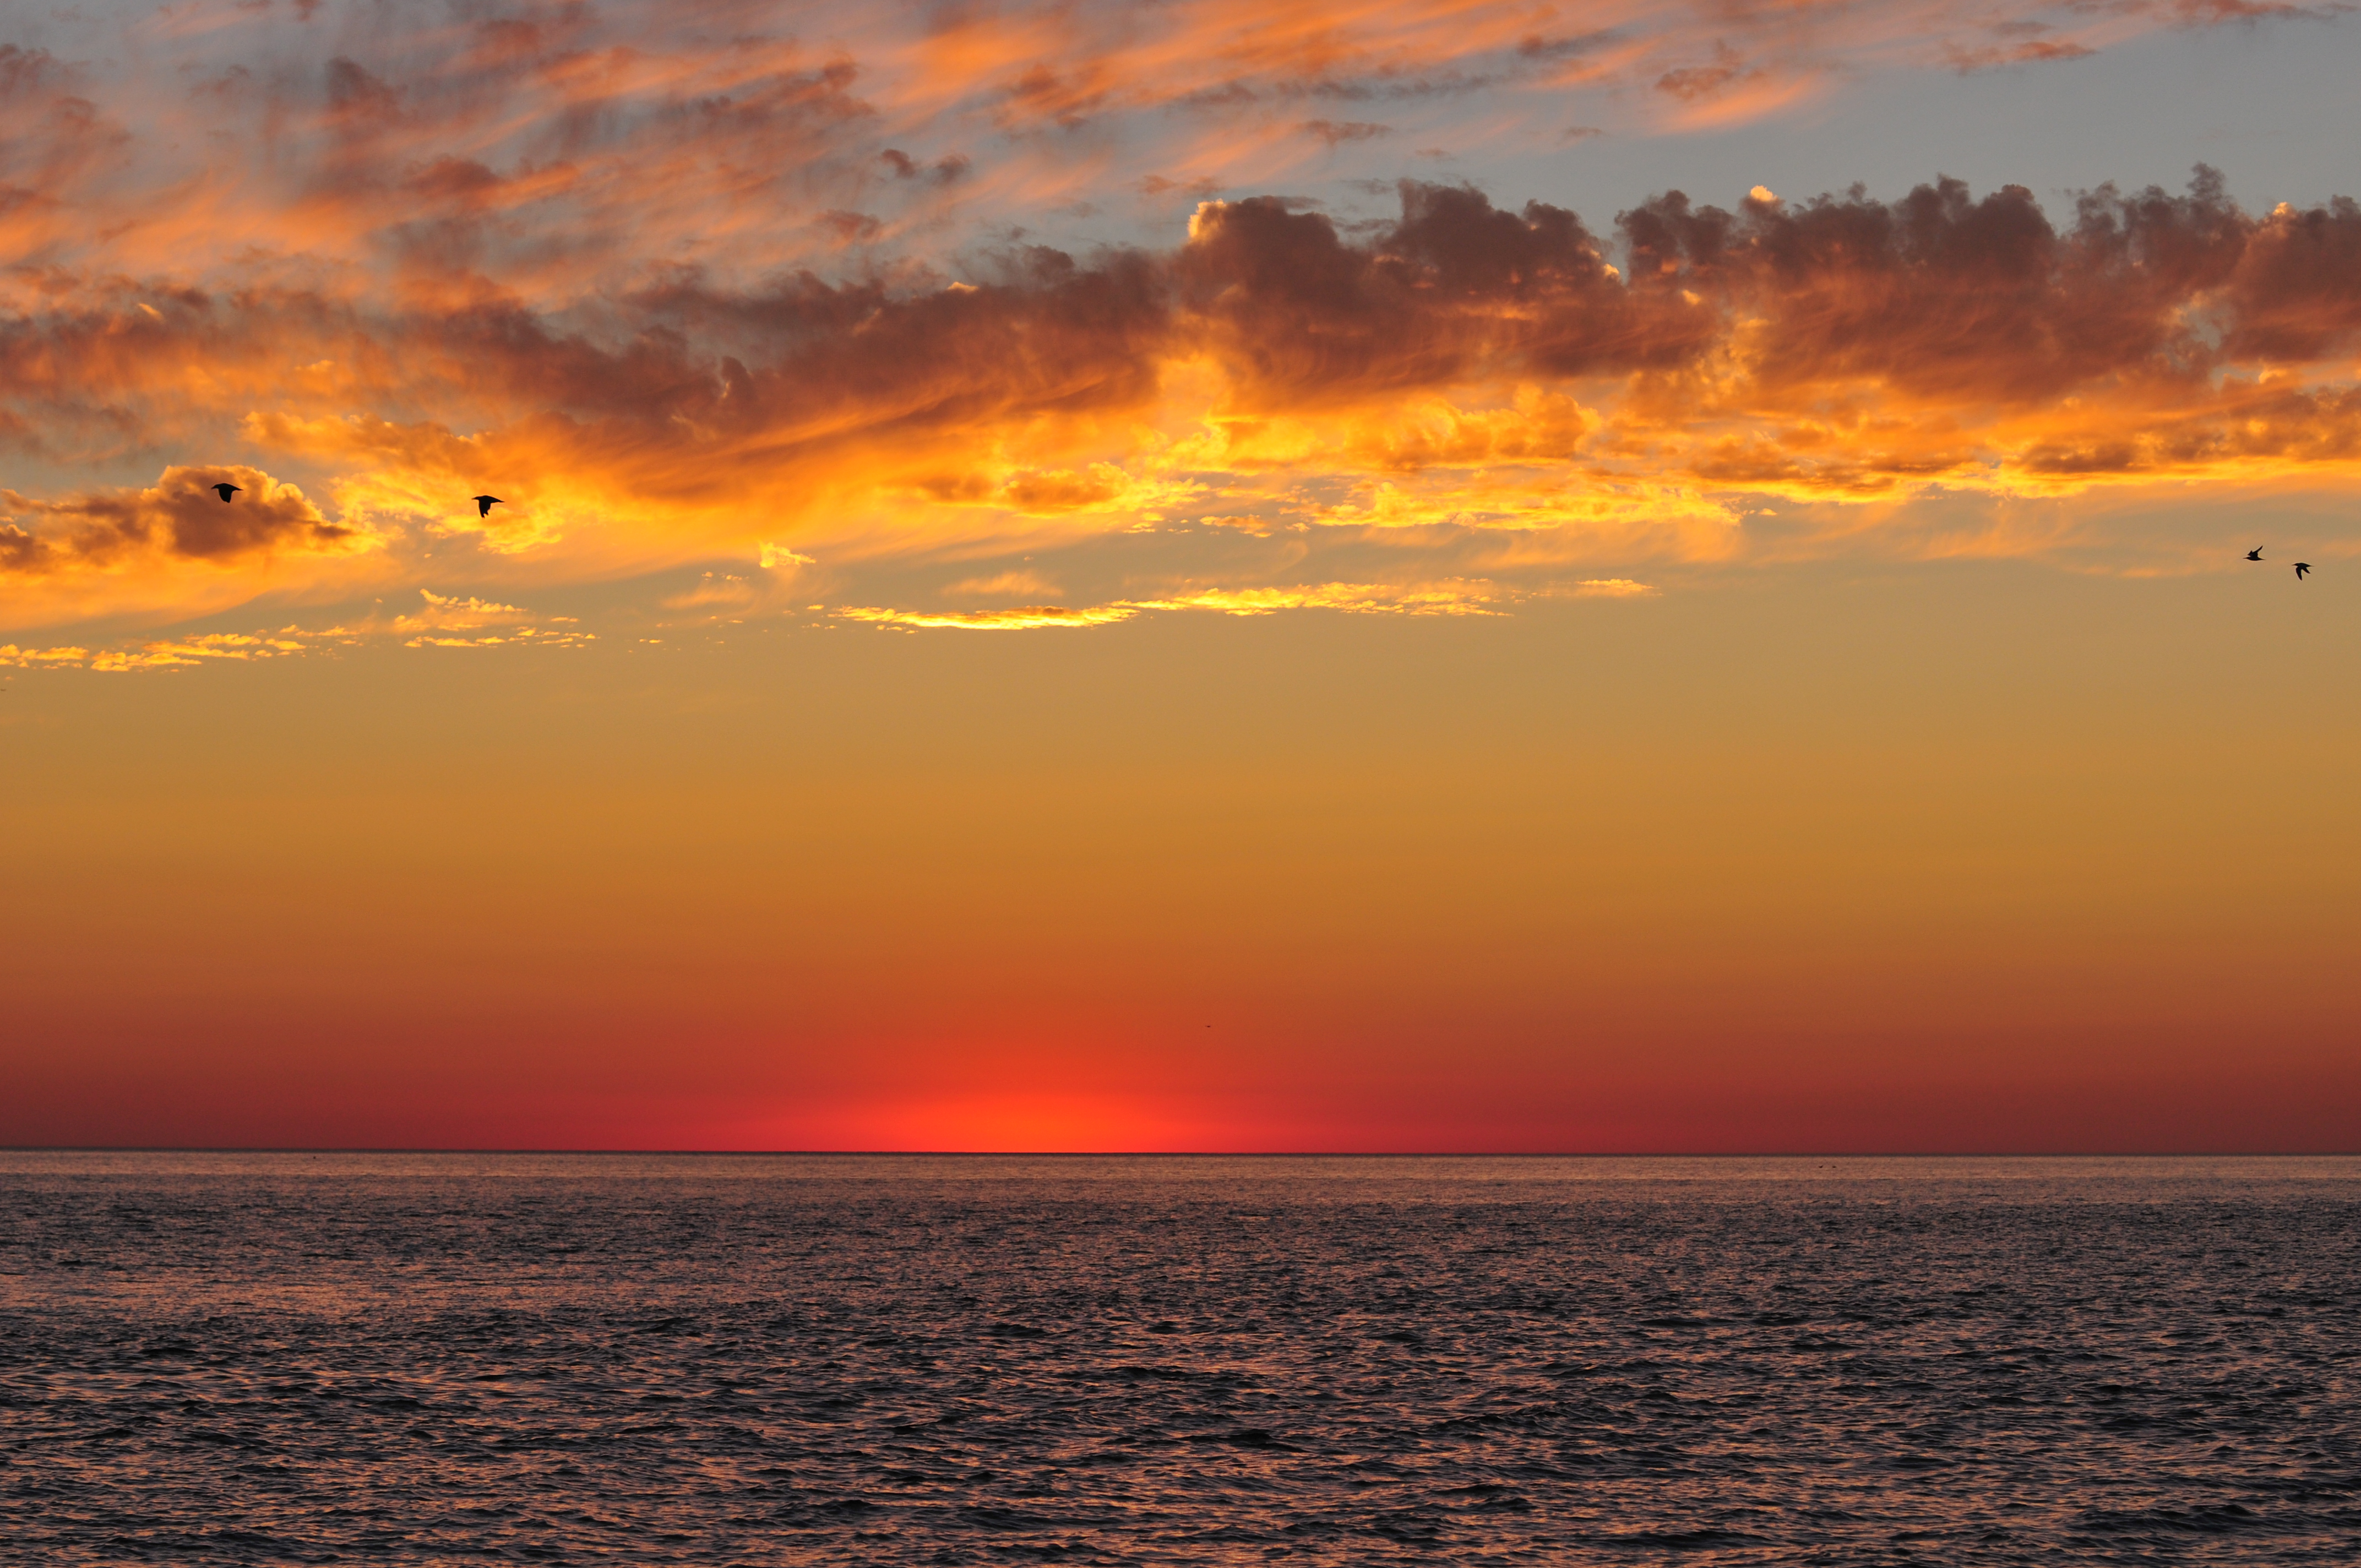
sunset beach, horizon, sky, sea, sunset, afterglow, sunrise, sun, ocean, calm, cloud, atmosphere, dawn, shore, morning, red sky at morning, evening, dusk, sunlight, water, ecoregion, wave, meteorological phenomenon, coast